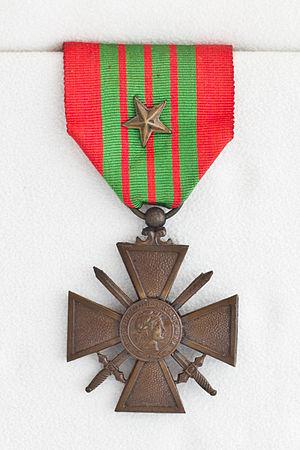
Croix de guerre 1939-1945 avec citation à l'ordre du régiment (le 22e régiment d'infanterie coloniale) remise au sergent Maurice Reynaud après sa libération, en remplacement de celle décernée sous Vichy pendant sa captivité.
Doullens est une commune française située dans le département de la Somme en région Hauts-de-France.
Saint-Rambert-en-Bugey est une commune française située dans le département de l'Ain en région Auvergne-Rhône-Alpes.
Ham est une commune française située dans le département de la Somme en région Hauts-de-France.
Laure Moulin née le 3 décembre 1892, à Saint-Andiol, dans les Bouches-du-Rhône, et morte le 31 décembre 1974 à Montpellier, est une résistante. Enseignante française, elle est connue essentiellement pour avoir écrit la biographie de son frère Jean Moulin.